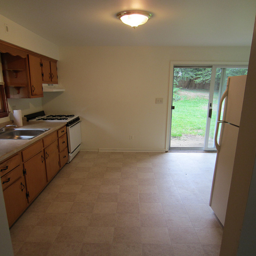
A kitchen with cabinets and sink on the left and fridge on the right.
a kitchen with a large sliding glass door providing a view to a backyard
A kitchen with a sink, oven, stove, and a refrigerator.
This is a photo of a large kitchen and the door leading in is open.
An empty kitchen with a sliding glass door open